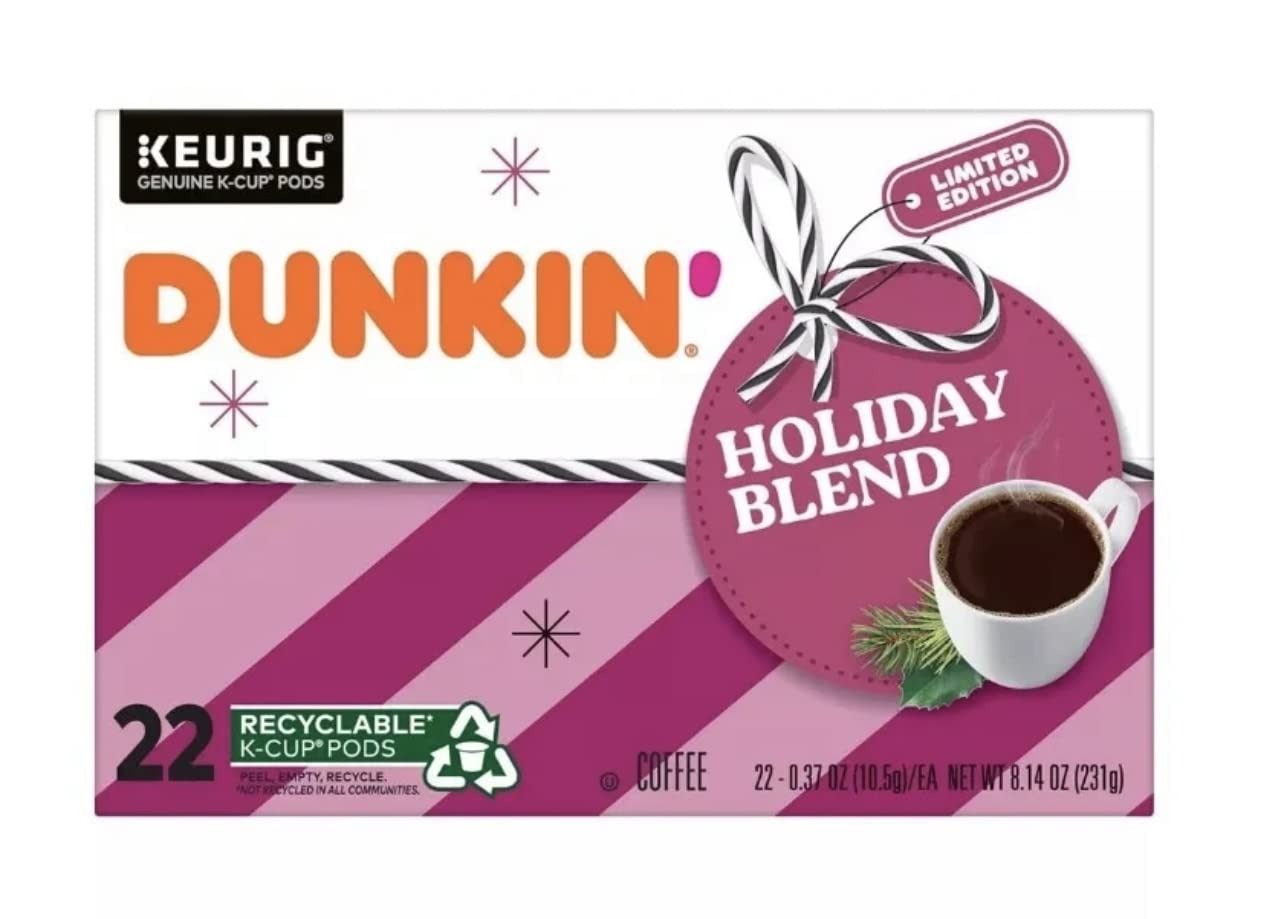
Item Name: Dunkin' Holiday Blend Coffee, 22 Count (Pack of 1)
Bullet Point: coffee
Product Description: Get cozy this season with Dunkin’ Holiday Blend Coffee. This wonderfully winter-friendly dark roast coffee features velvety notes of dark chocolate and full-bodied flavor that’ll warm you up from hat to boots. Thanks to its convenient K-Cup pod form, you can brew a cup of good cheer in moments with virtually any Keurig coffee maker. Take a break from decking the halls to deck out your drink with your favorite creamers or sweeteners and you’ve got the perfect way to enjoy the great taste of Dunkin’ coffee at home. Pick up a bag to love it while it lasts.
Value: nan
Unit: None

Price: 19.77